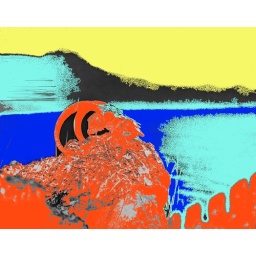
Skull of a black goat in foreground, and Taurus mountains, Castle Wall and bay of Alanya (Turkey) in background.